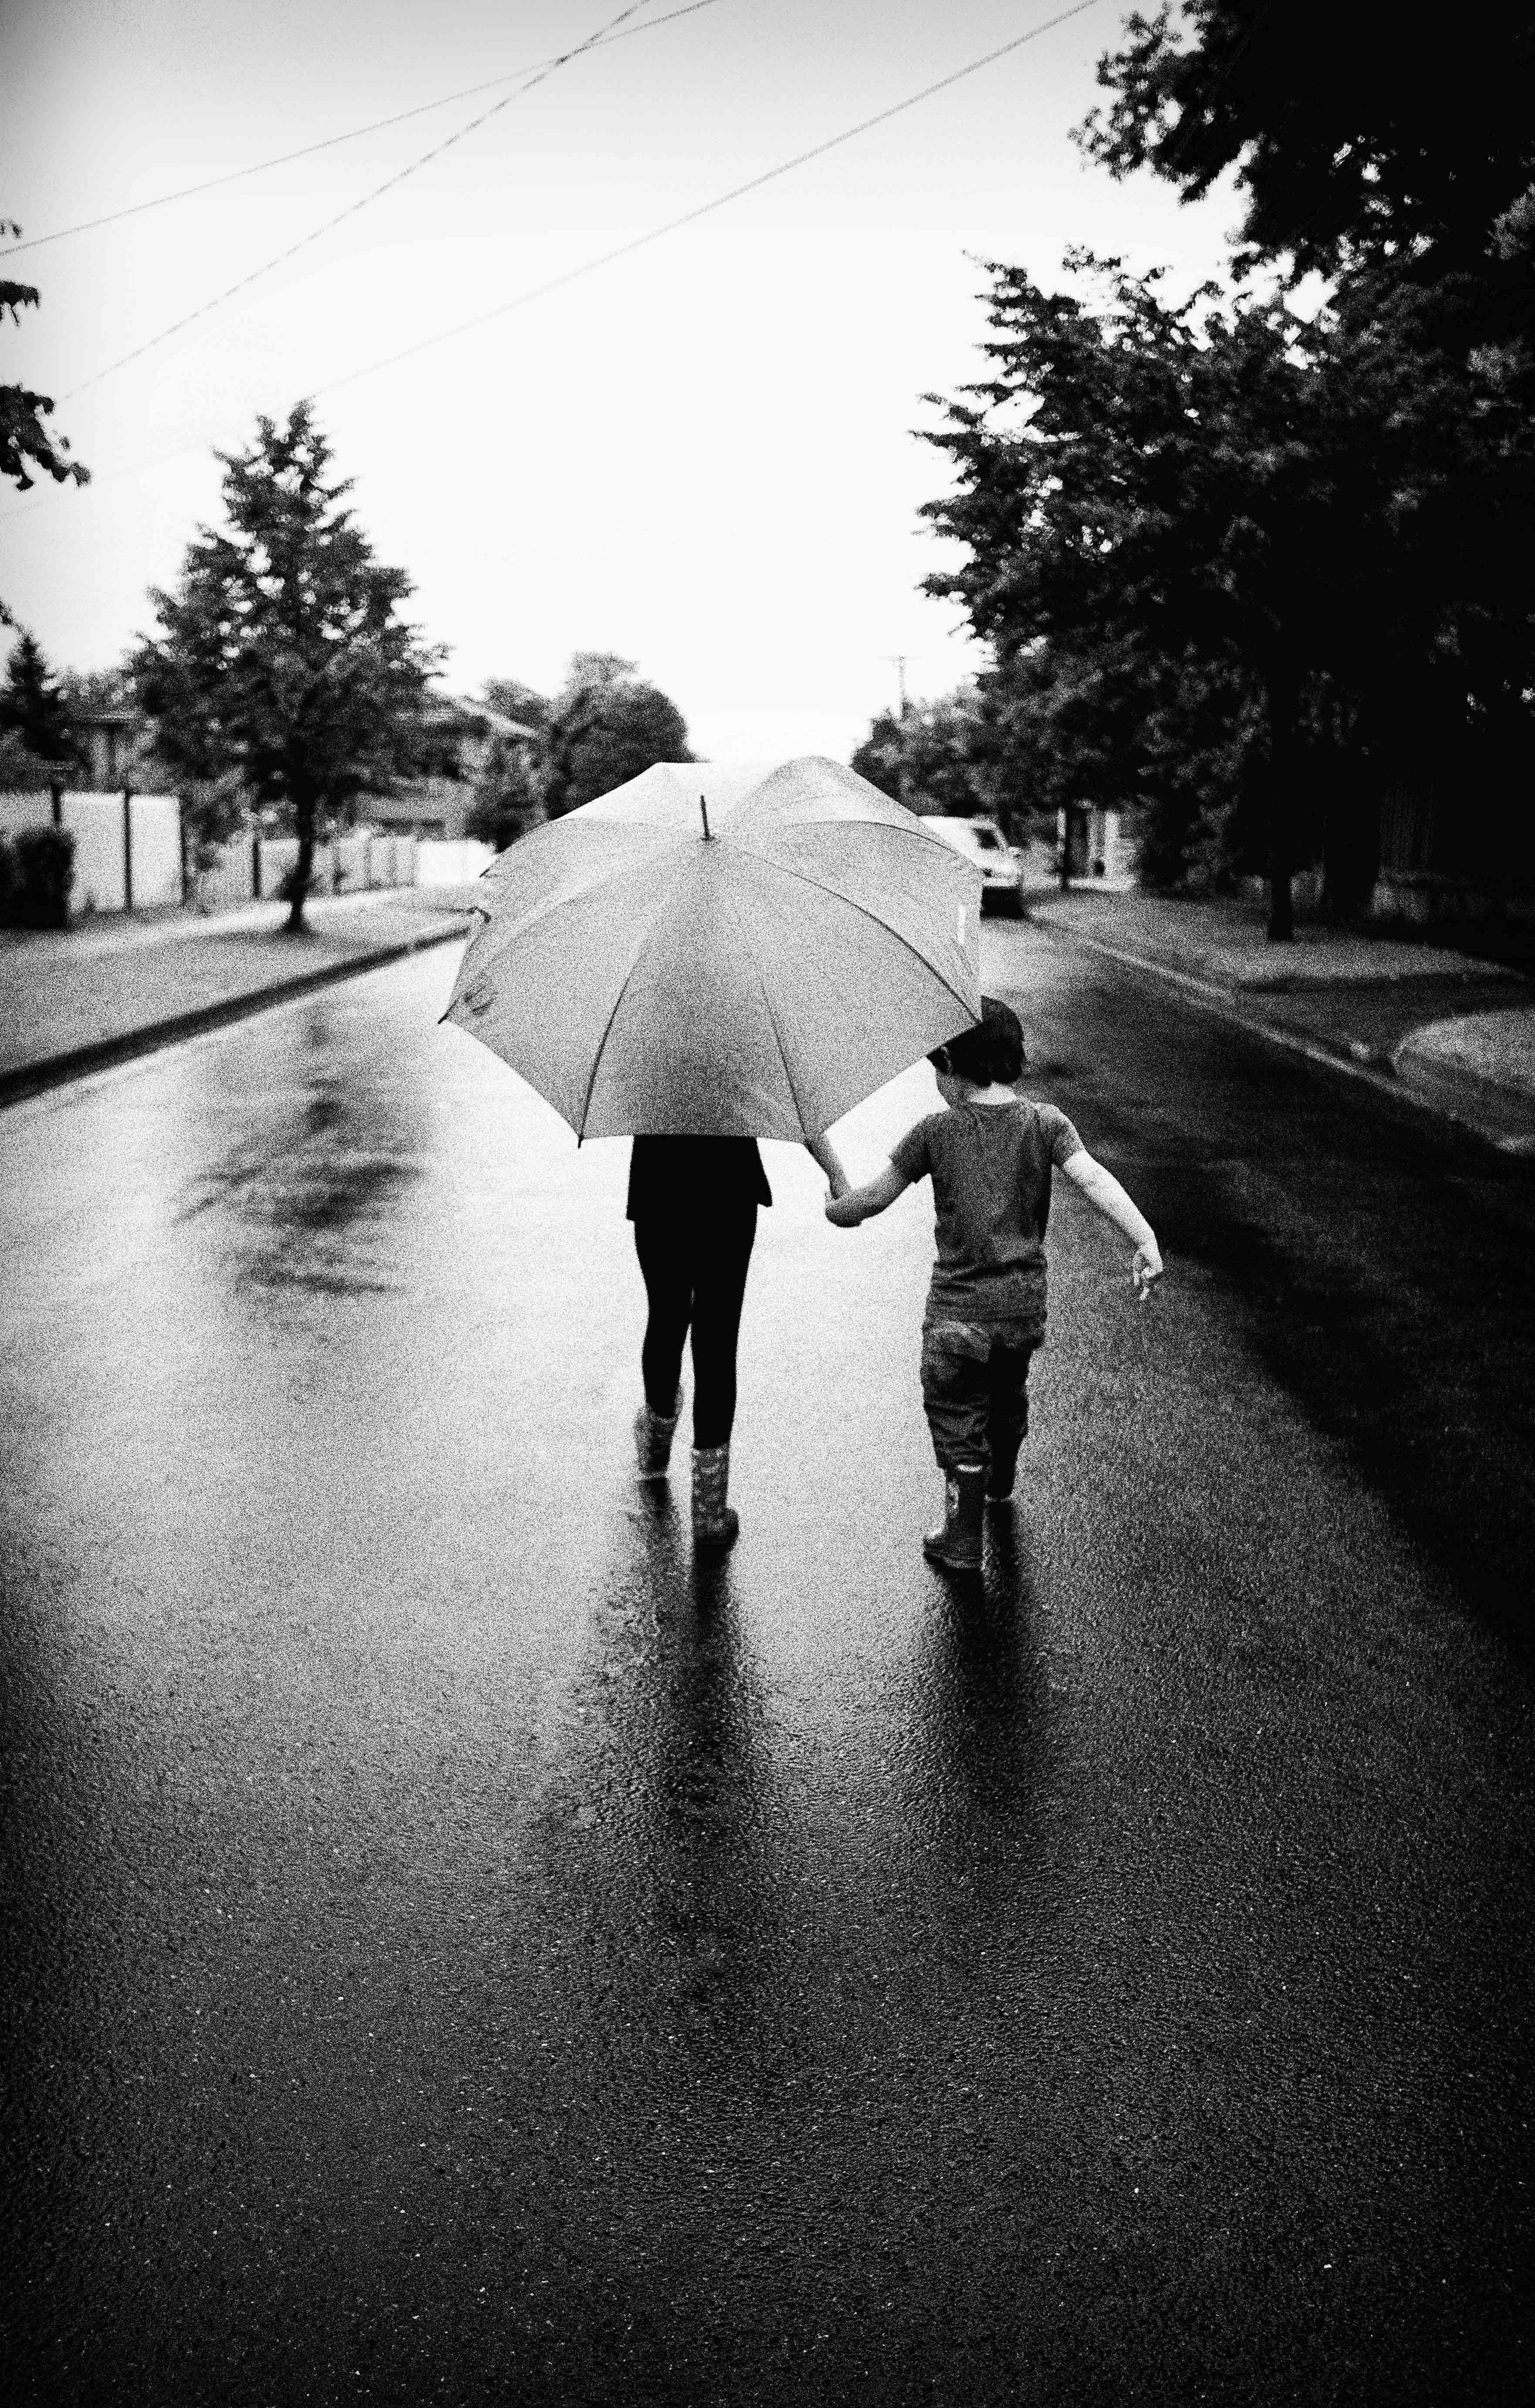
outdoor, walking, winter, light, black and white, white, street, photography, sunlight, morning, rain, neighborhood, young, umbrella, weather, shadow, darkness, black, monochrome, season, holding hands, pouring, fun, photograph, snapshot, shape, monochrome photography